Adolf Jandorf

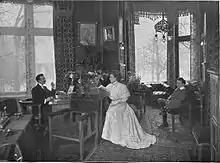
Adolf Jandorf with his family, 1908

Abraham Adolf Jandorf (February 7, 1870, in Hengstfeld – January 12, 1932, in Berlin) was a Jewish German businessman, who owned and operated the department store chain A. Jandorf & Co. Through his use of the most modern sales techniques, he rose from humble beginnings to become one of Germany's major merchants. With the Kaufhaus des Westens (KaDeWe) in Berlin in 1907, he founded what is today Germany's best-known department store.